Liberation of France

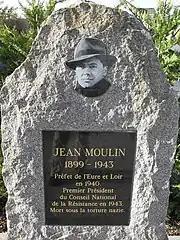
Monument to Jean Moulin, leader of the Resistance

The French Resistance was a decentralized network of small cells of fighters with the tacit or overt support of many French civilians. The various resistance groups by 1944 had an estimated 100,000 members in France. Some were former Republican fighters from the Spanish Civil War; others were workers who went into hiding rather than report for the mandatory "Service du travail obligatoire" (STO) to work for German arms factories. In the south of France especially, Resistance fighters took to the mountainous brush that gave them their name, and conducted guerilla warfare on the German occupation forces, cutting telephone lines and destroying bridges.